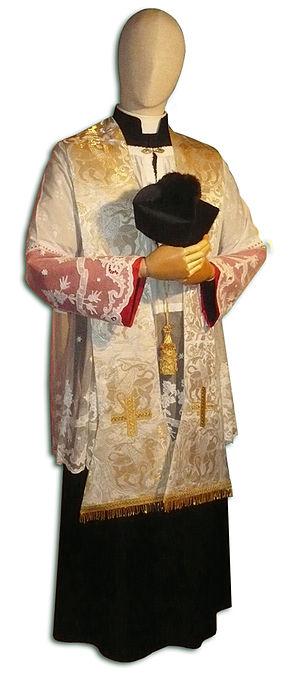
Etole pastorale Italiano: Stola pastorale